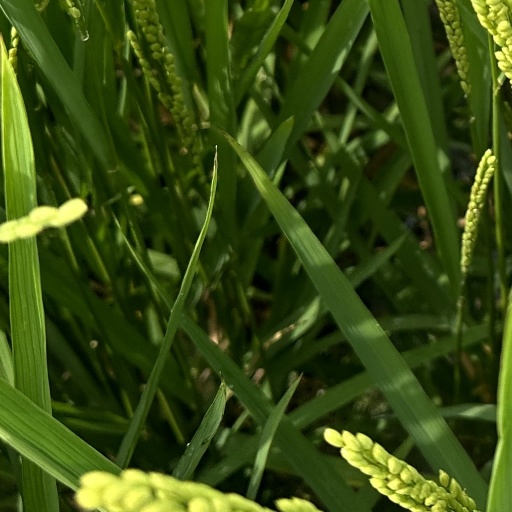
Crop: rice